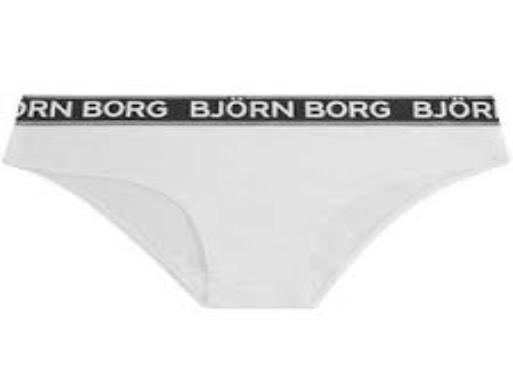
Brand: Bjorn Borg
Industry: Clothes